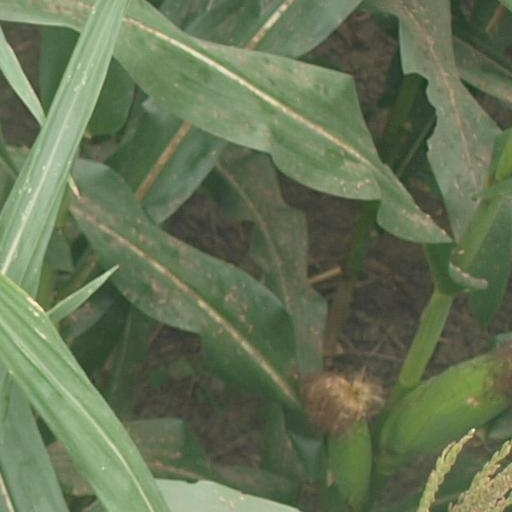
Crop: maize; corn